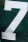
Number: 7